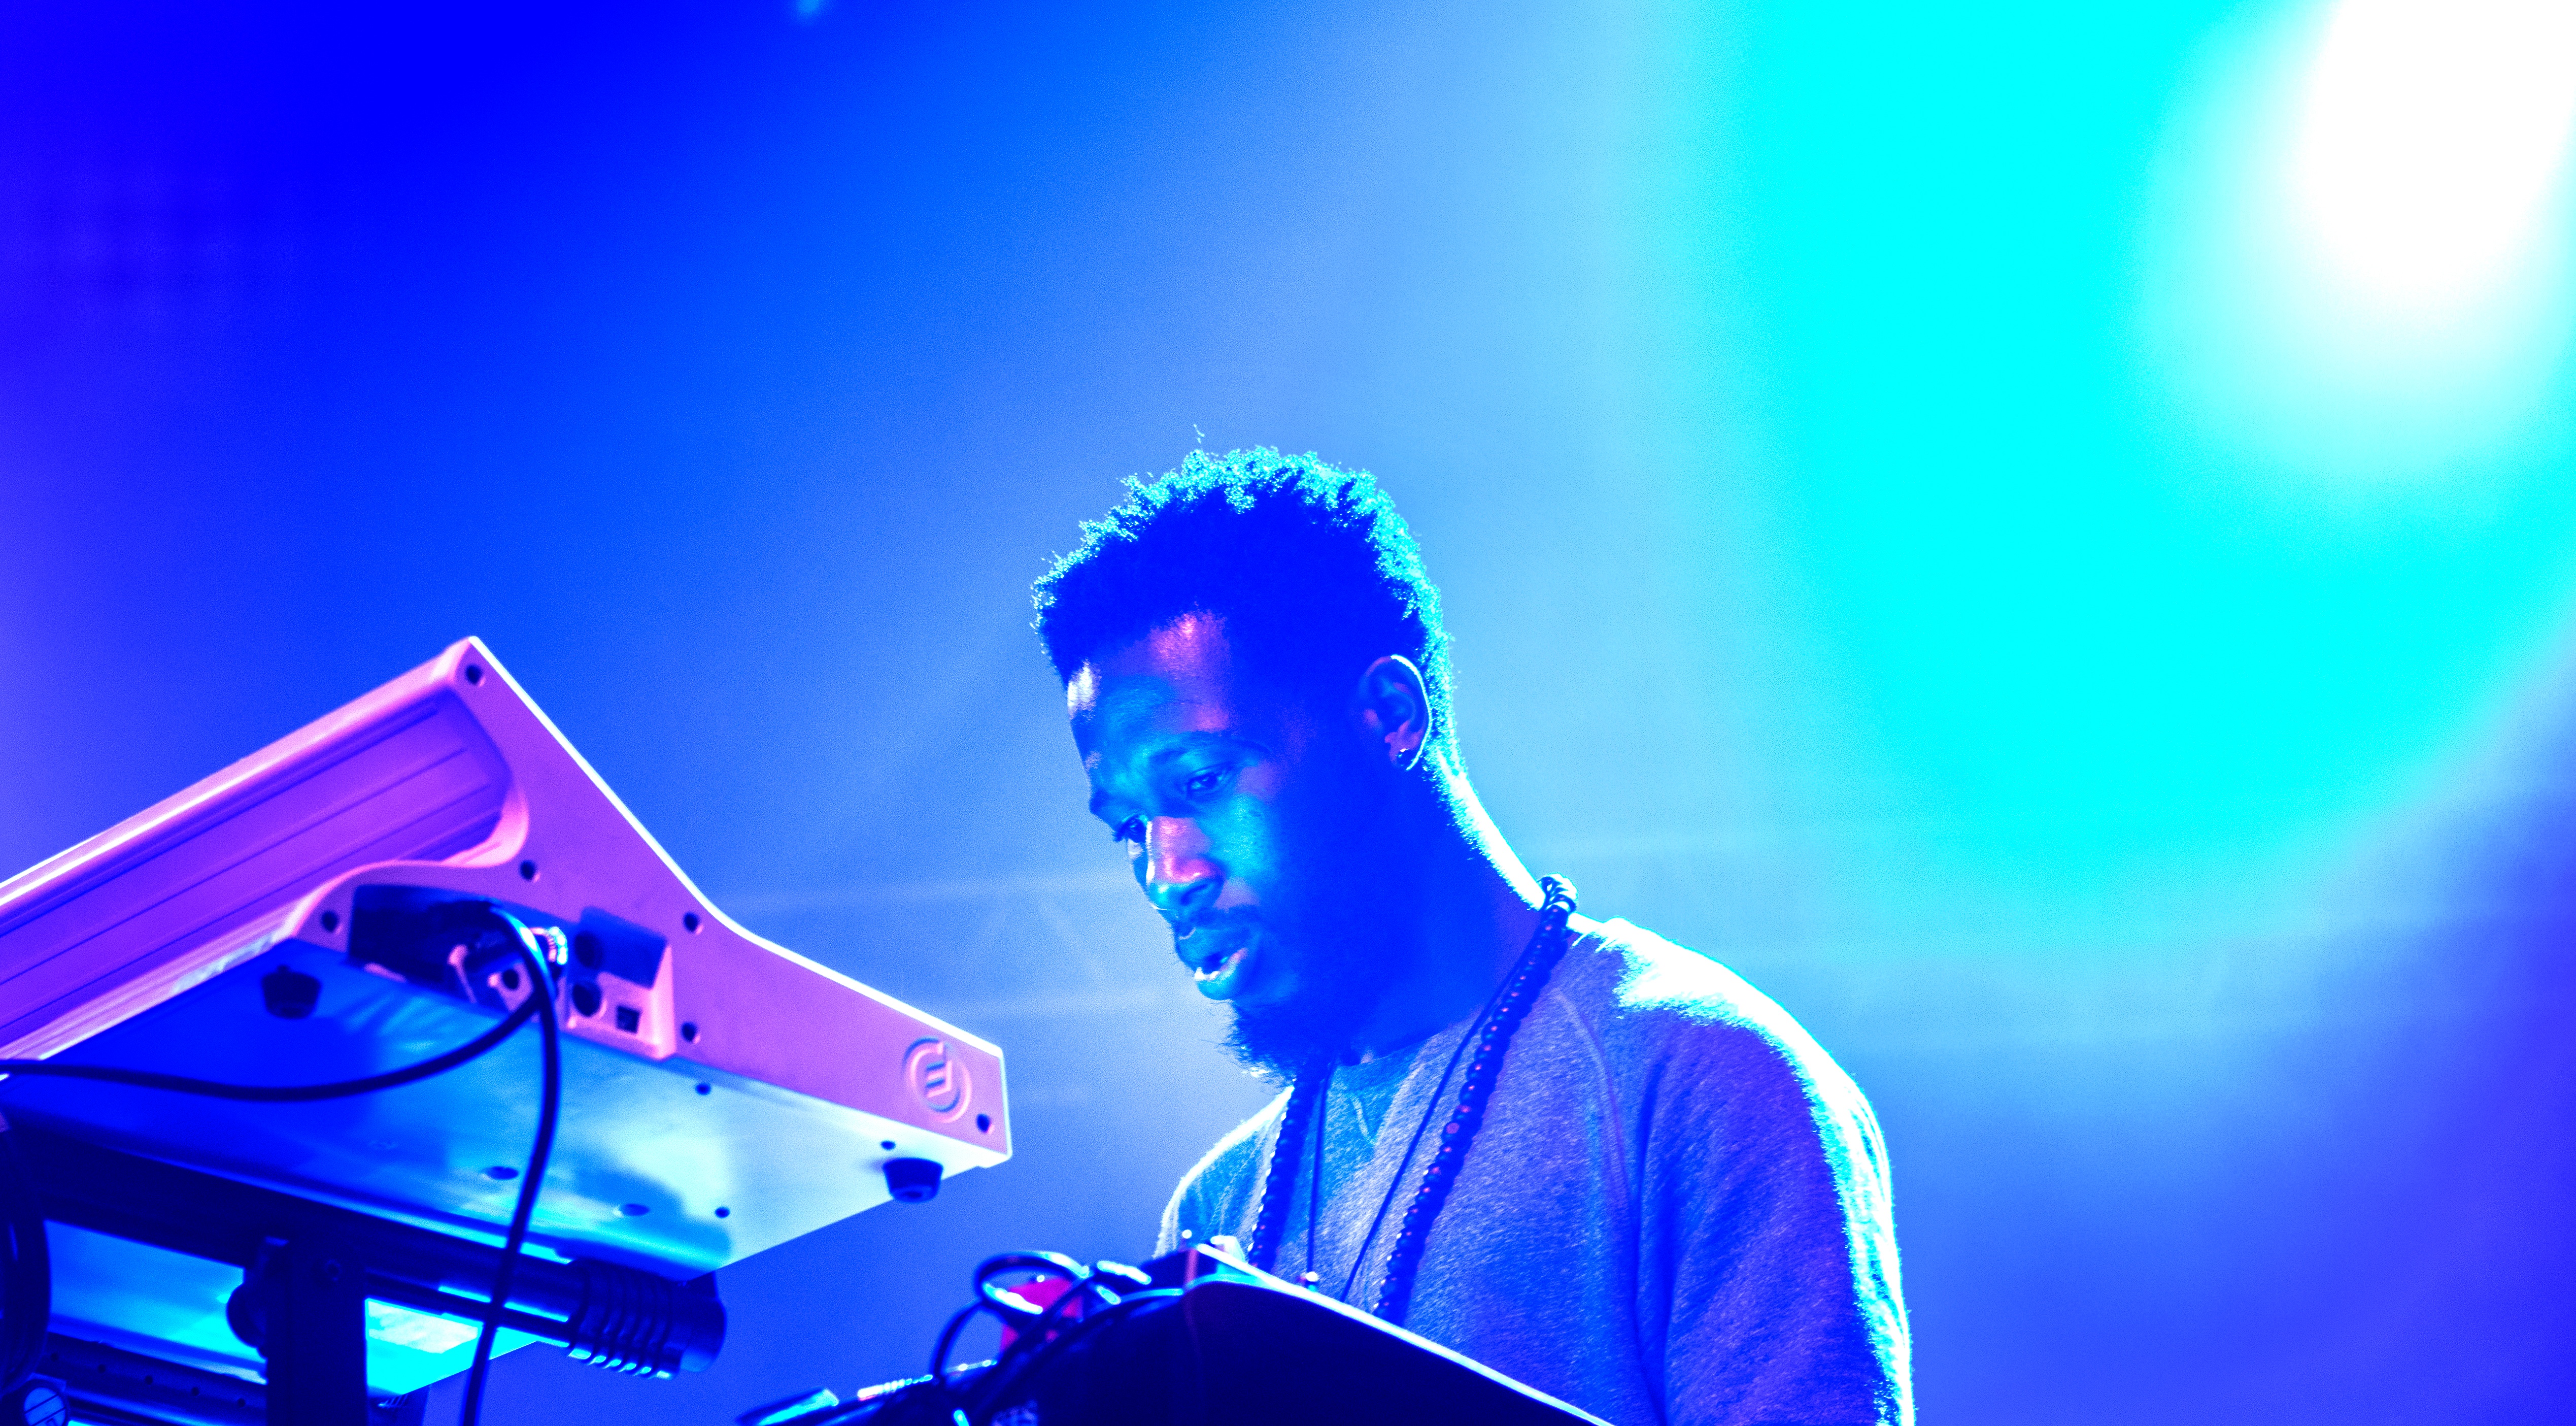
music, concert, blue, stage, performance, singing, guitarist, entertainment, performing arts, rock concert